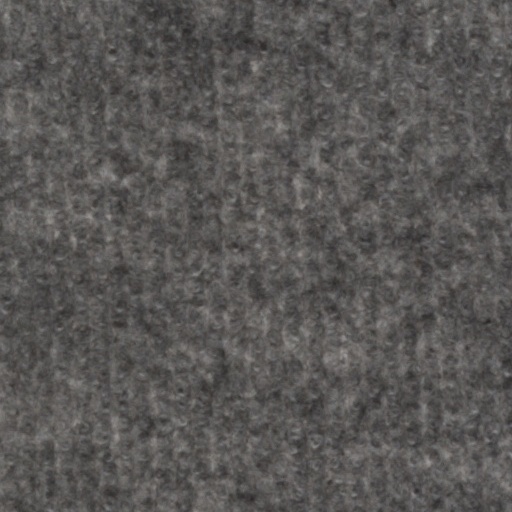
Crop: wheat